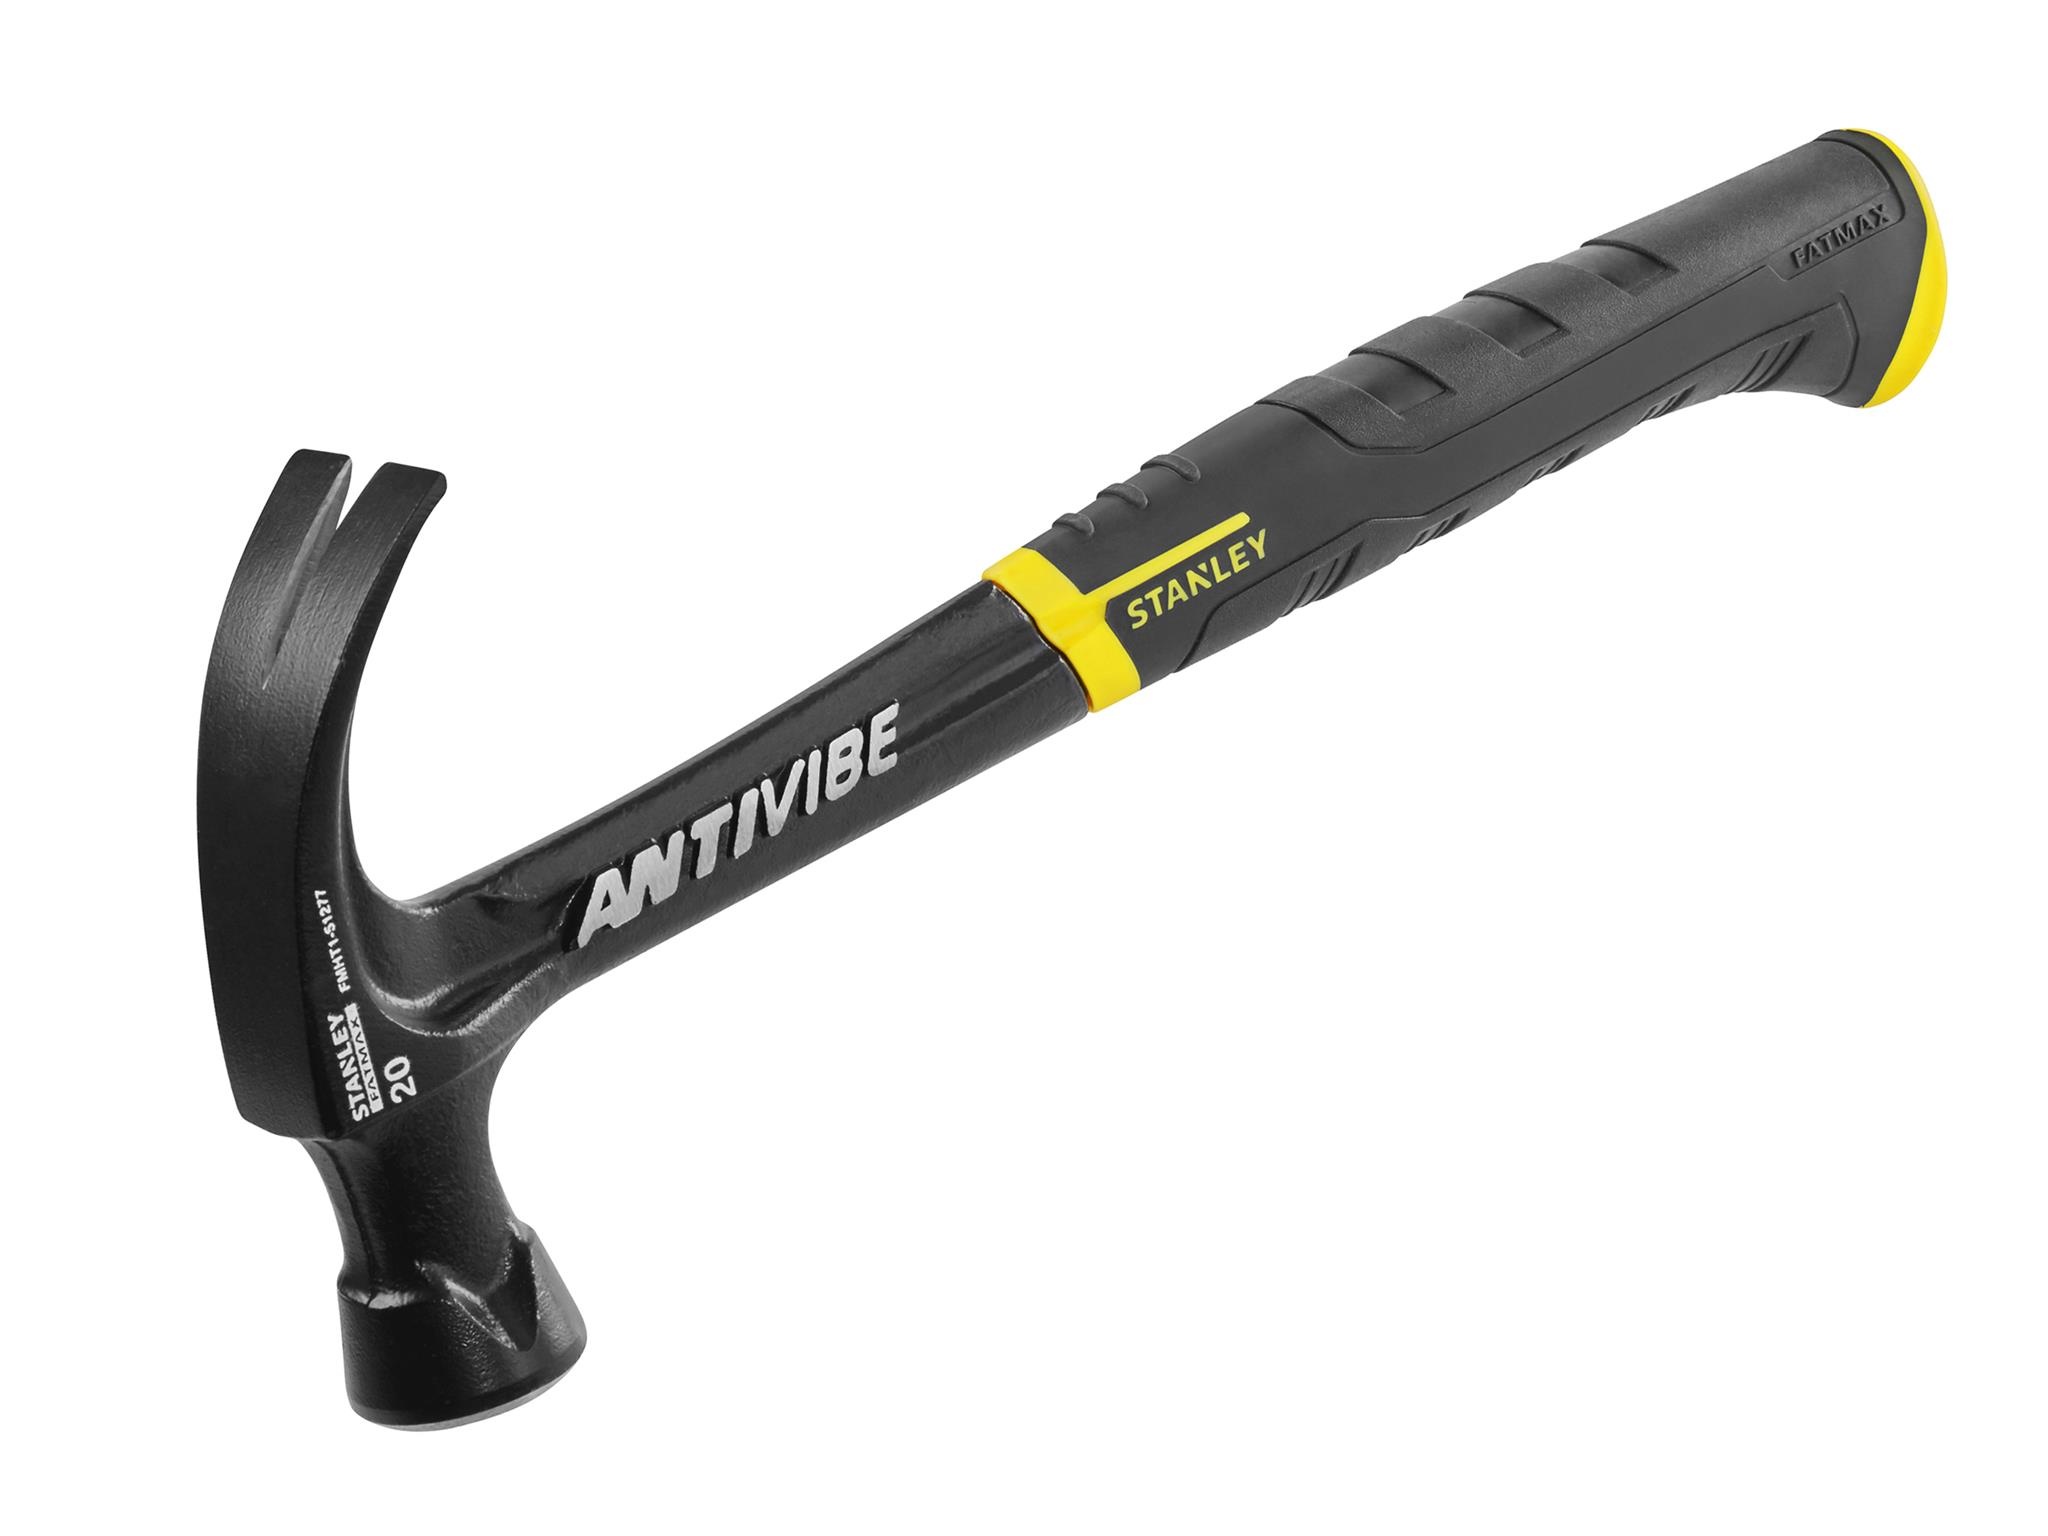
STANLEY® FatMax® All Steel Curved Claw Hammer
Brand: Stanley
The Stanley FatMax® Antivibe All Steel Curved Claw Hammer has a one-piece forged construction for durability and balance. With an Antivibe tuning fork to dampen vibration and a soft grip for comfort and control.
Category: Hardware > Tools > Hammers > Manual Hammers > Claw Hammers